United States Post Office (Frankfort, New York)

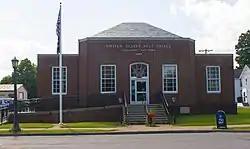

US Post Office-Frankfort is a historic post office building located at Frankfort in Herkimer County, New York, United States. It was built in 1940–1941, and is one of a number of post offices in New York State designed by the Office of the Supervising Architect of the Treasury Department, Louis A. Simon. It is a one-story, five-bay, steel frame building on a raised foundation in the Colonial Revival style. It features a three-bay central pavilion surmounted by a slate-covered hipped roof. The interior features a 1942 wood relief by artist Albert Wein titled "Growth."